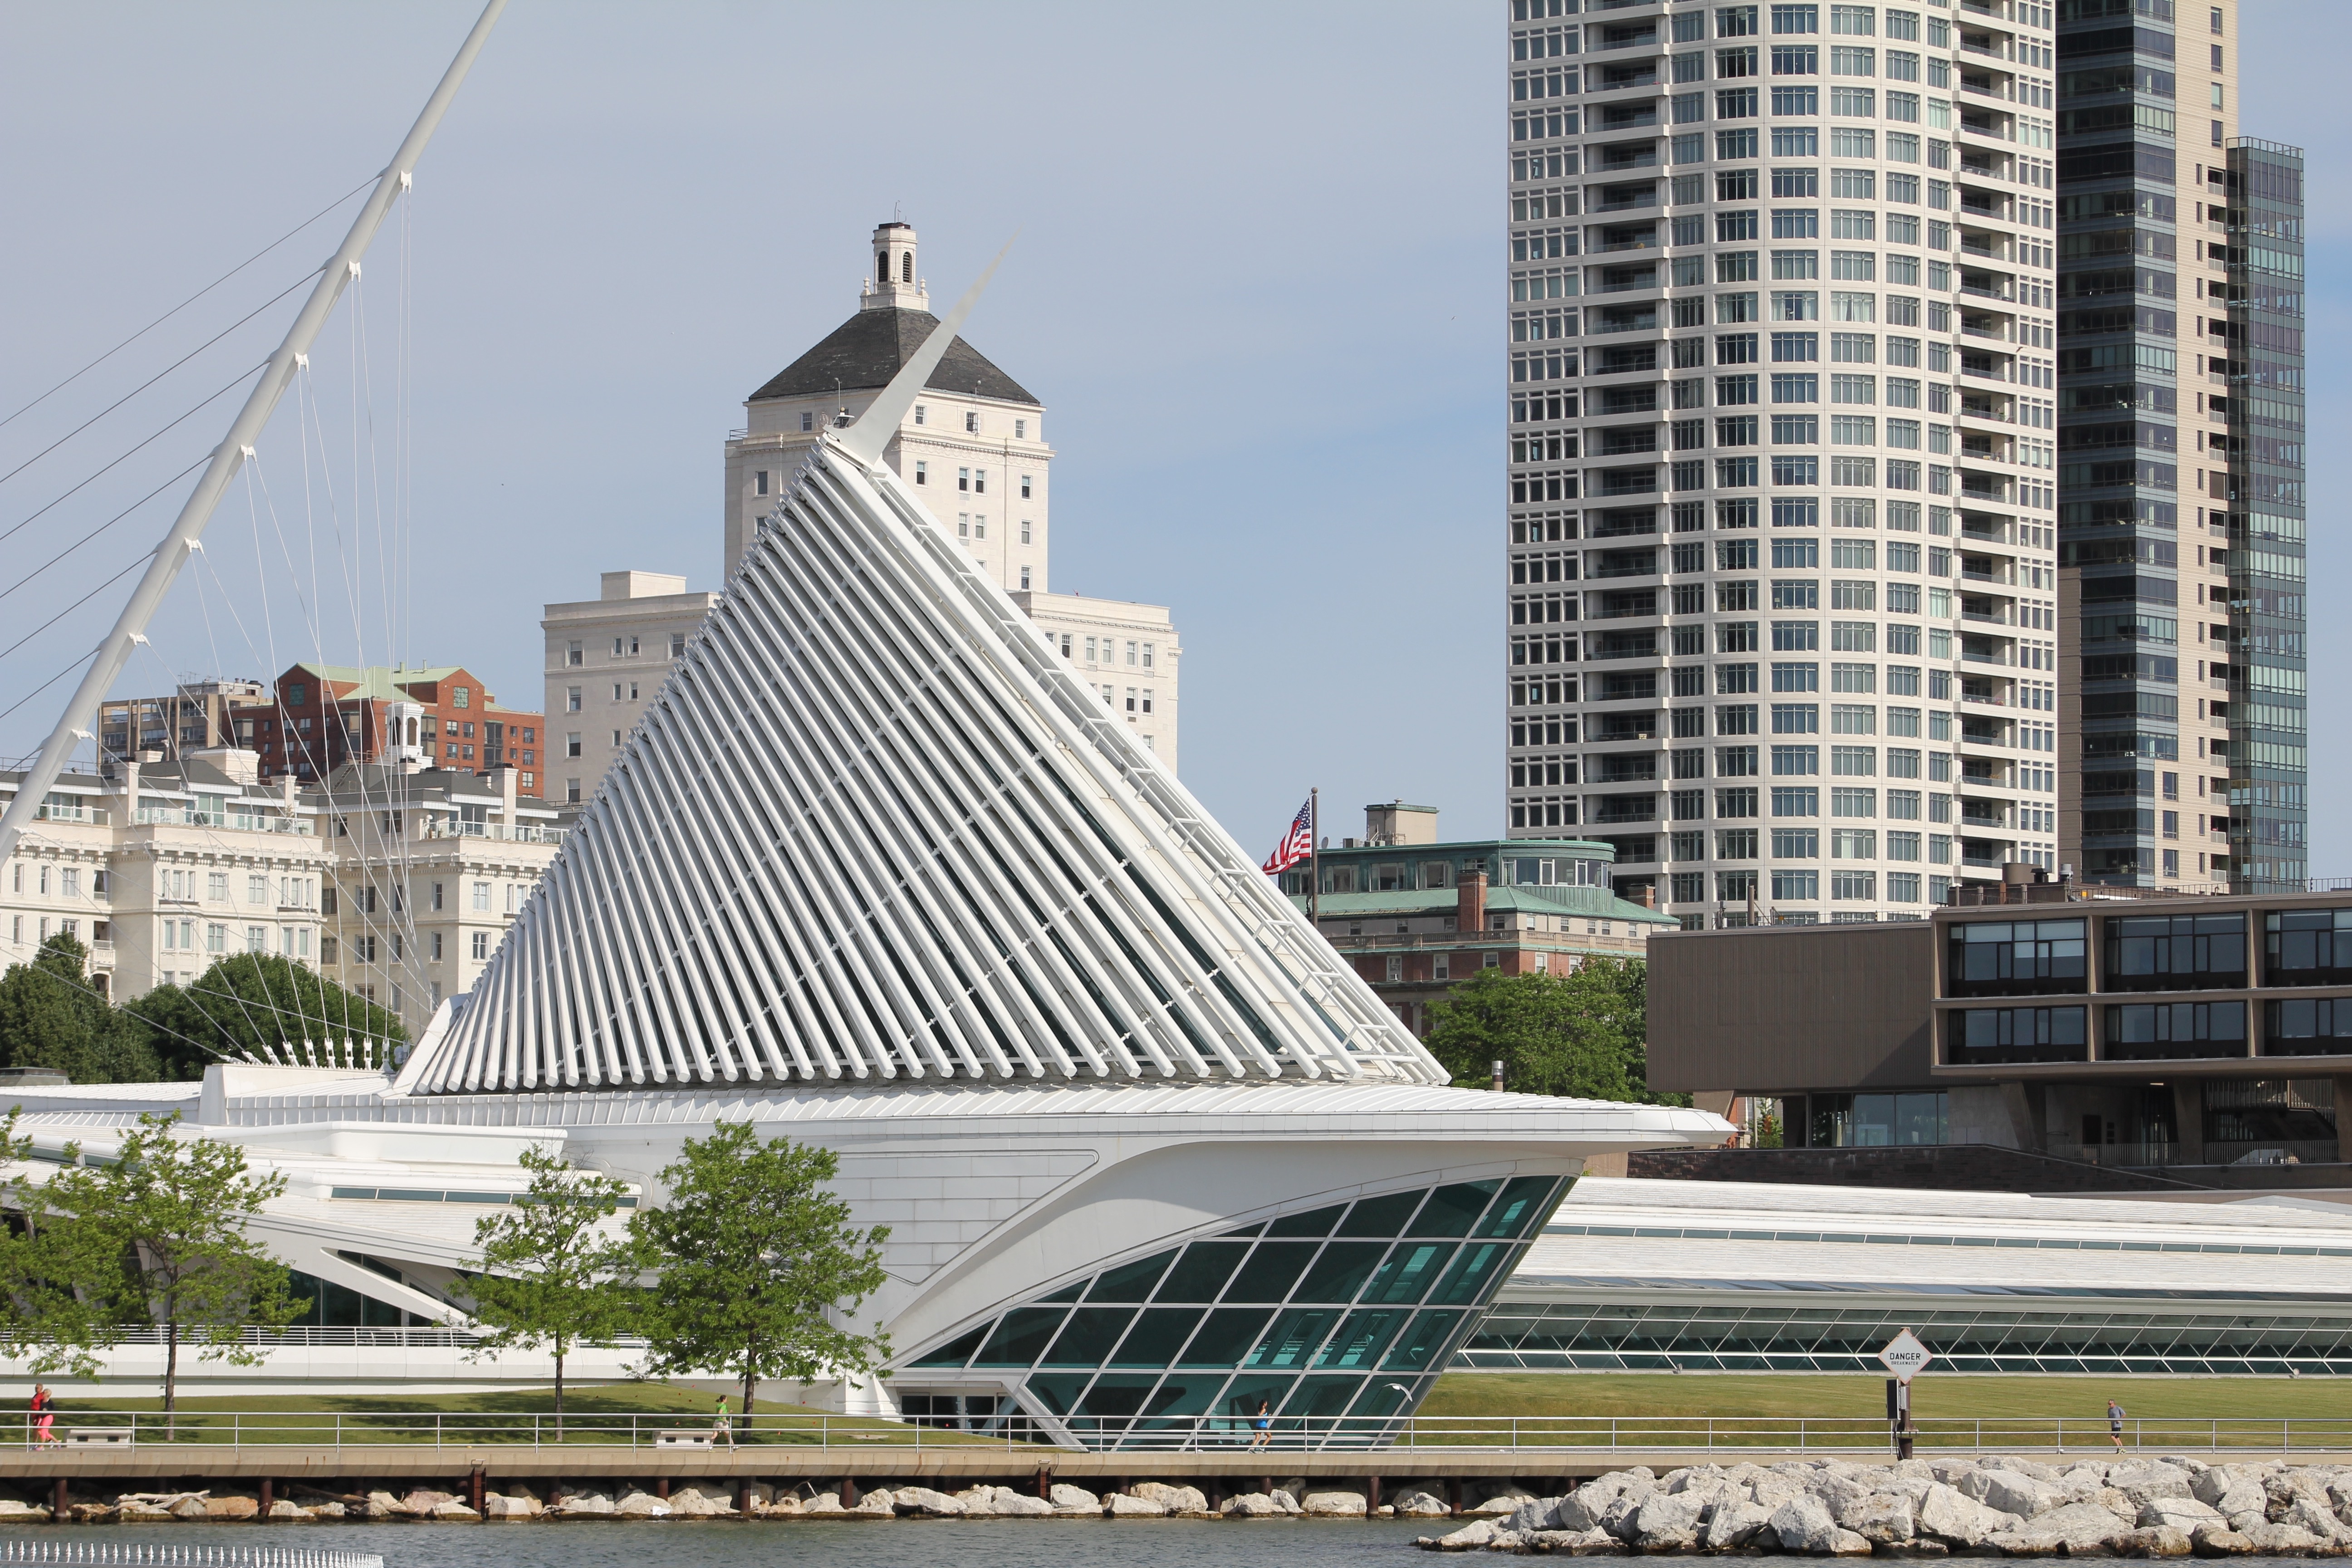
architecture, skyline, building, skyscraper, monument, cityscape, downtown, tower, landmark, facade, tower block, metropolitan area